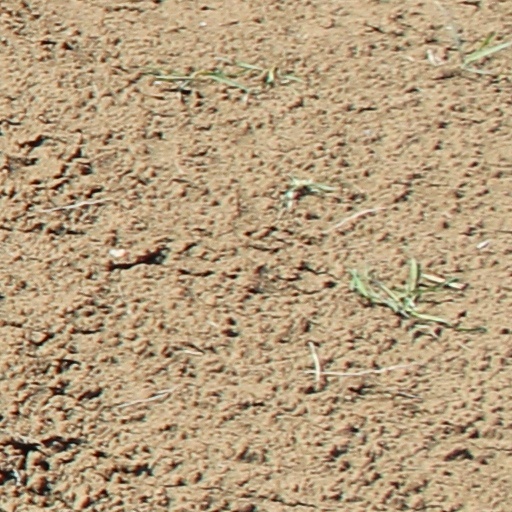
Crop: wheat